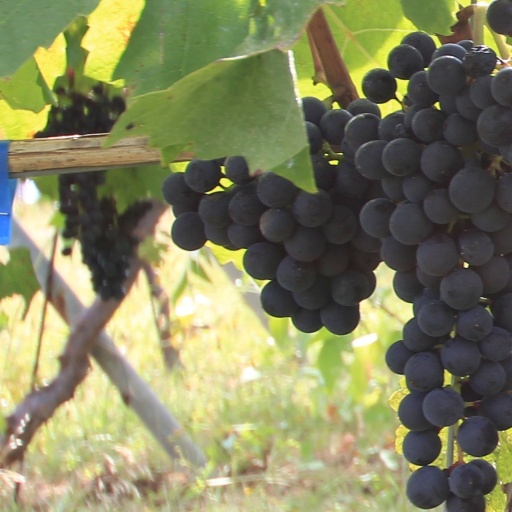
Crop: grape